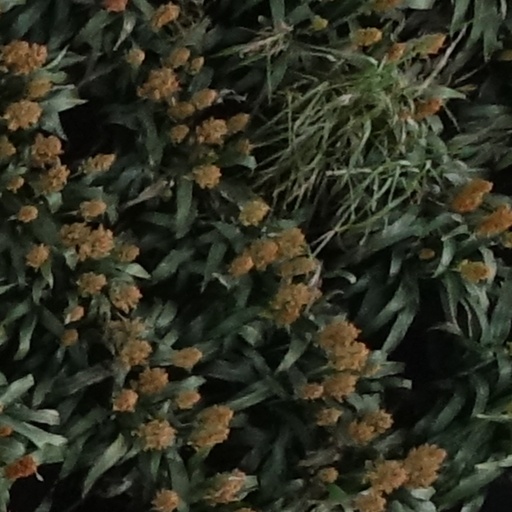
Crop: sorghum